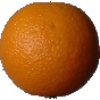
Label: orange